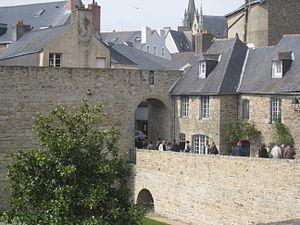
Porte Poterne de Vannes en 2010.
La commune française de Vannes, dans le Morbihan compte au total 281 monuments classés ou inscrits à l'inventaire des monuments historiques. 37 d'entre eux sont des monuments immobiliers, plaçant la commune à la 83ᵉ place des communes les plus riches en France ; les 244 autres inventoriés le sont au sein de la base des objets mobiliers.
Les remparts de Vannes sont les fortifications érigées entre les IIIᵉ et XVIIᵉ siècles pour protéger la ville de Vannes dans le département du Morbihan en France. Fondée par les Romains à la fin du Iᵉʳ siècle av. J.-C. sous le règne d’Auguste, la civitas Venetorum se voit contrainte de se protéger derrière un castrum à la fin du IIIᵉ siècle, alors même qu'une crise majeure secoue l’empire romain. Cette première enceinte demeure la seule protection de la cité pendant plus d’un millénaire. C’est à l’époque du duc Jean IV, à la fin du XIVᵉ siècle, que l’enceinte de la ville est réédifiée et étendue vers le sud pour protéger les nouveaux quartiers. Le duc veut faire de Vannes non seulement un lieu de résidence mais également une place forte sur laquelle il peut s’appuyer en cas de conflit. La superficie de la ville intra-muros est doublée et le duc adjoint à la nouvelle enceinte sa forteresse de l’Hermine.